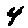
Label: 4